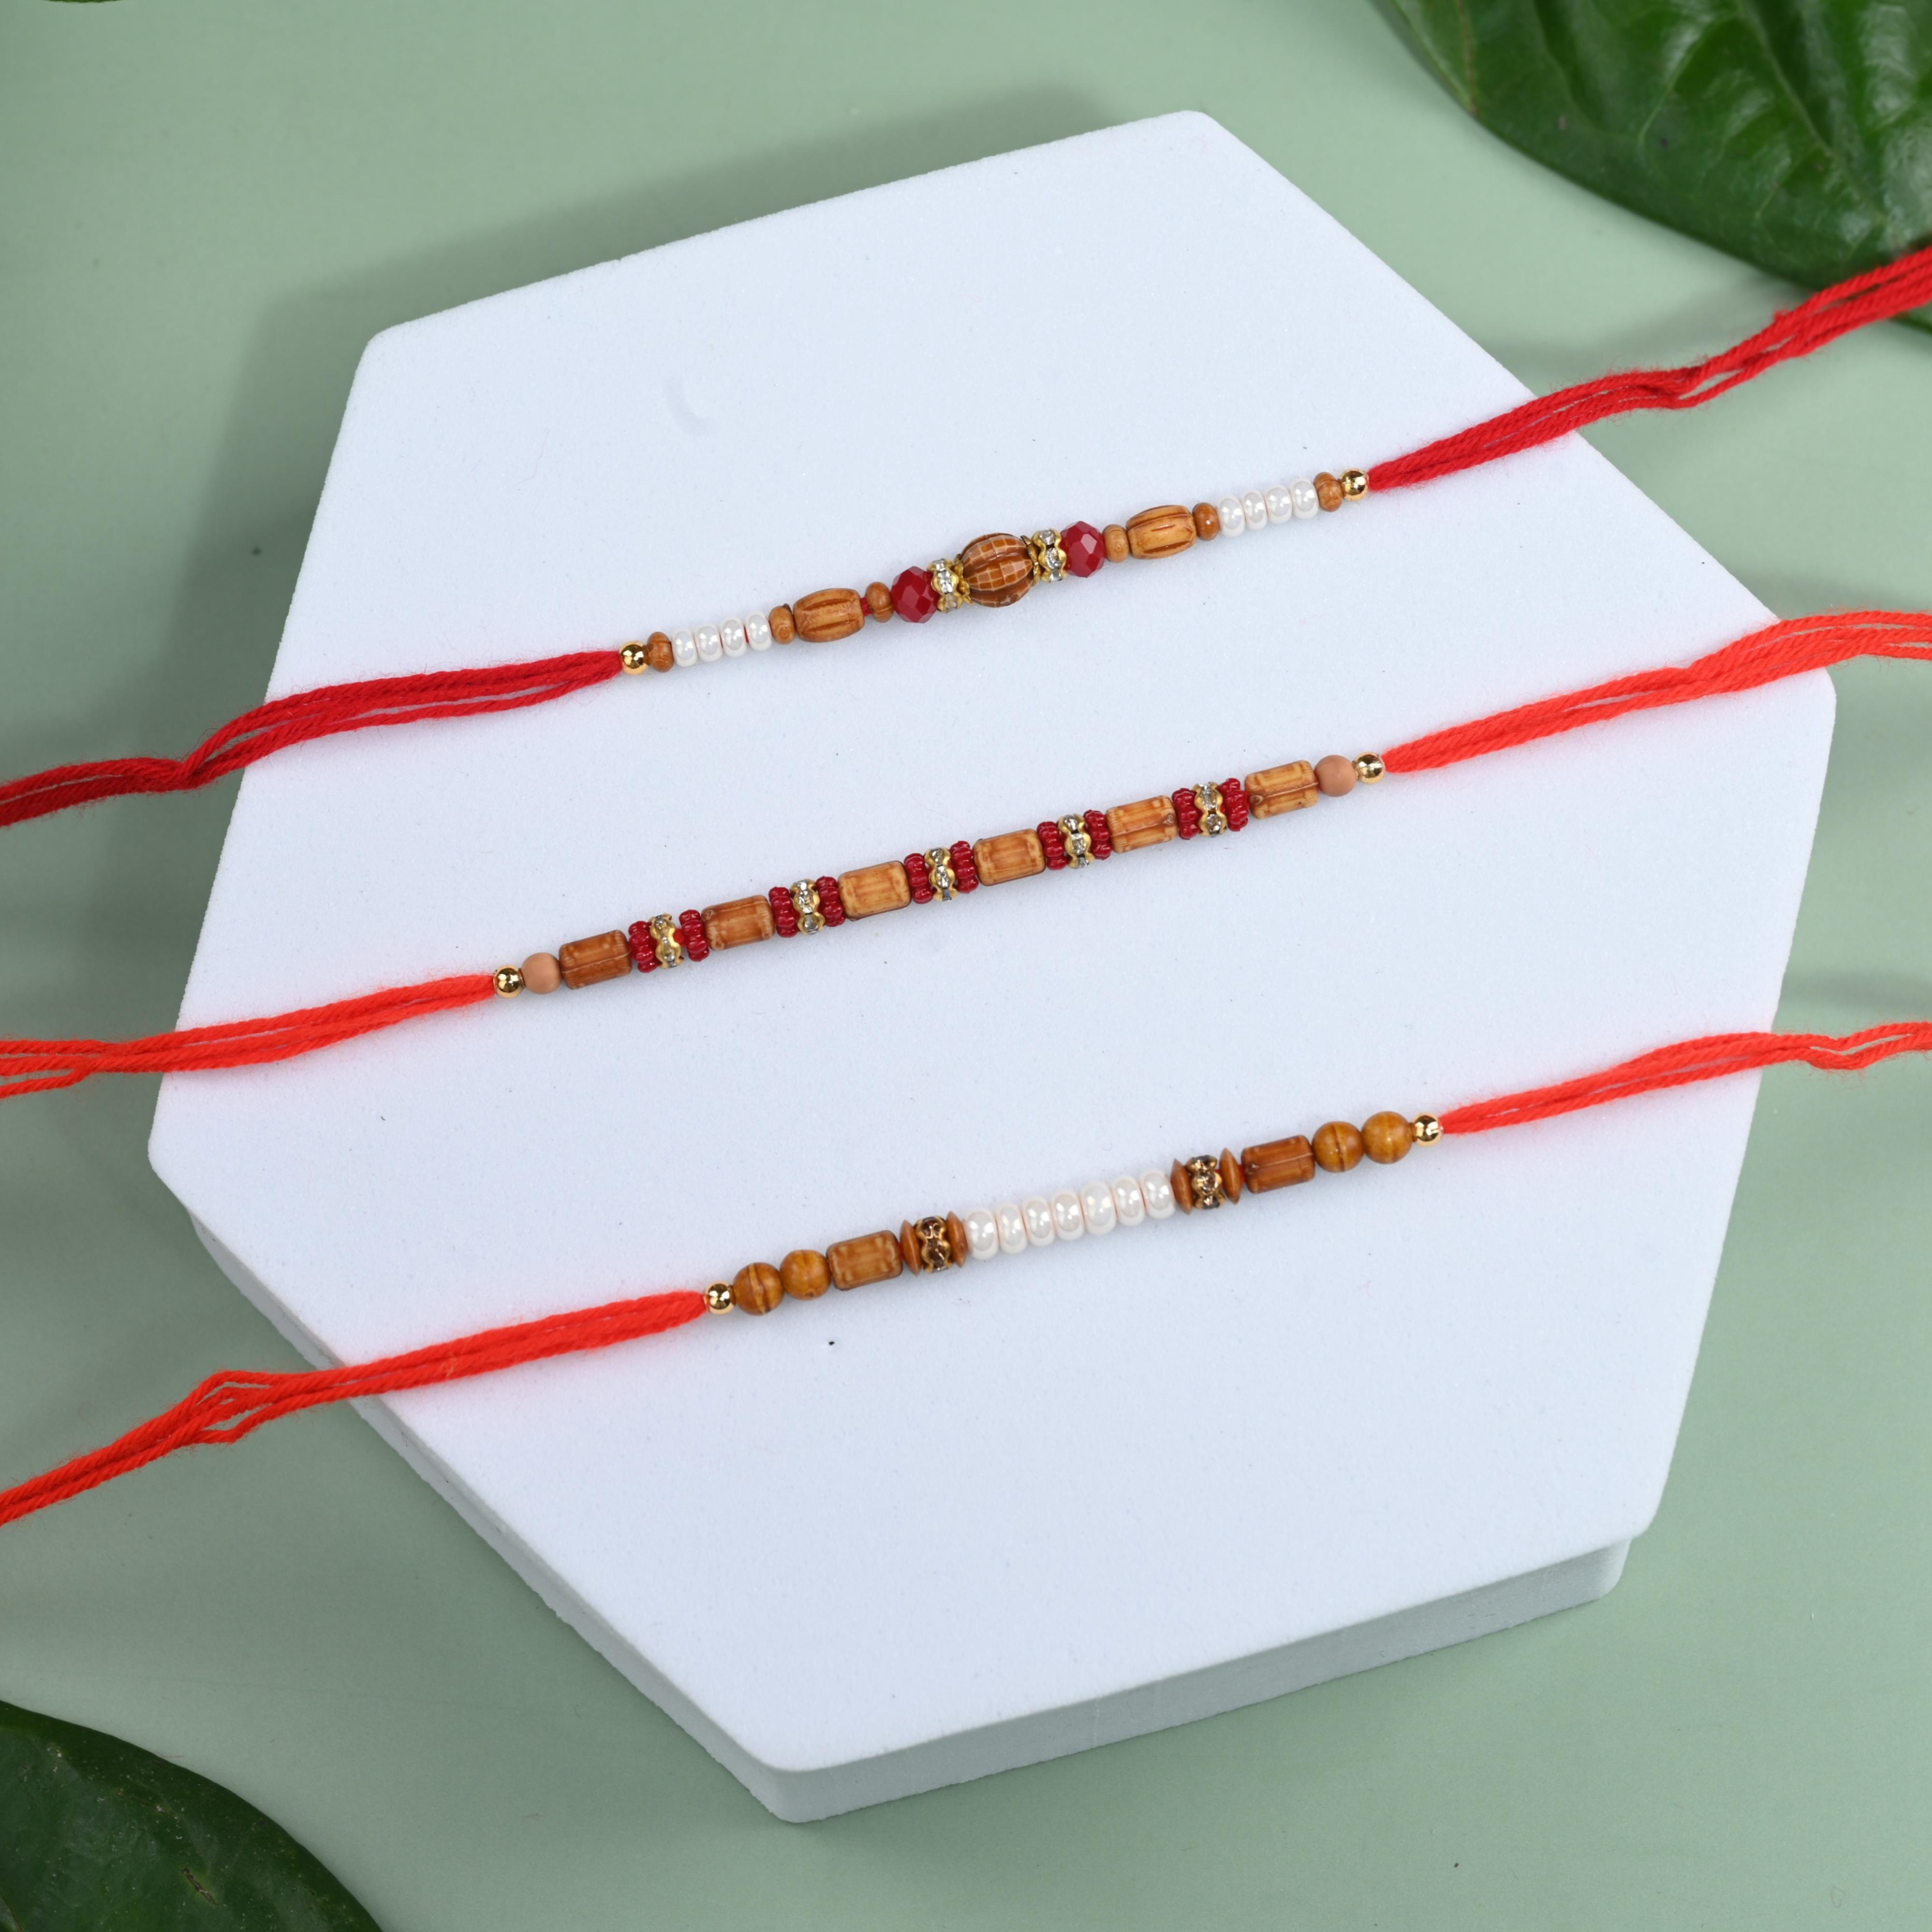
The Stone Aisle Premium Rakhi Combo Set of 3 for Brother for Raksha bandhan
Type: Rakhis
Brand: The Stone Aisle
Price: Rs. 179
The Stone Aisle Premium Rakhi Combo Set of 3 for Brother for Raksha bandhan
Features: The Stone Aisle Premium Rakhi Combo Set of 3 for Brother for Raksha bandhan